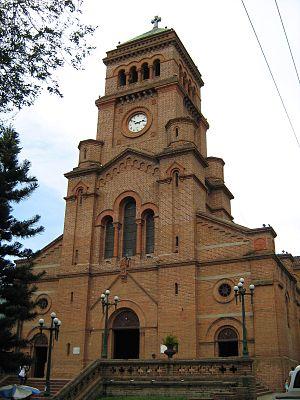
La Cathédrale Notre-Dame-du-Rosaire est la cathédrale de culte catholique romain située à Girardota, dans le département d'Antioquia, en Colombie.
Cet article recense les cathédrales de Colombie.